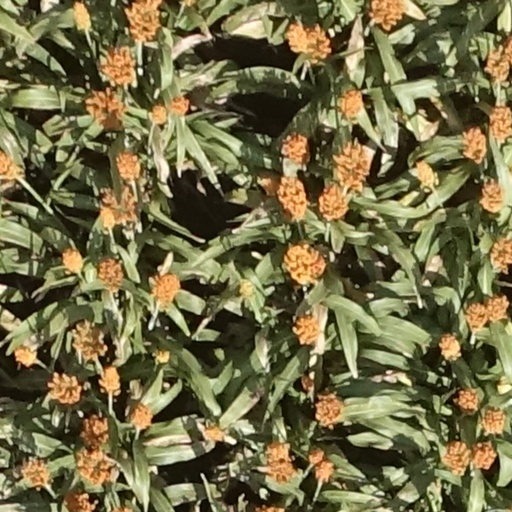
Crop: sorghum